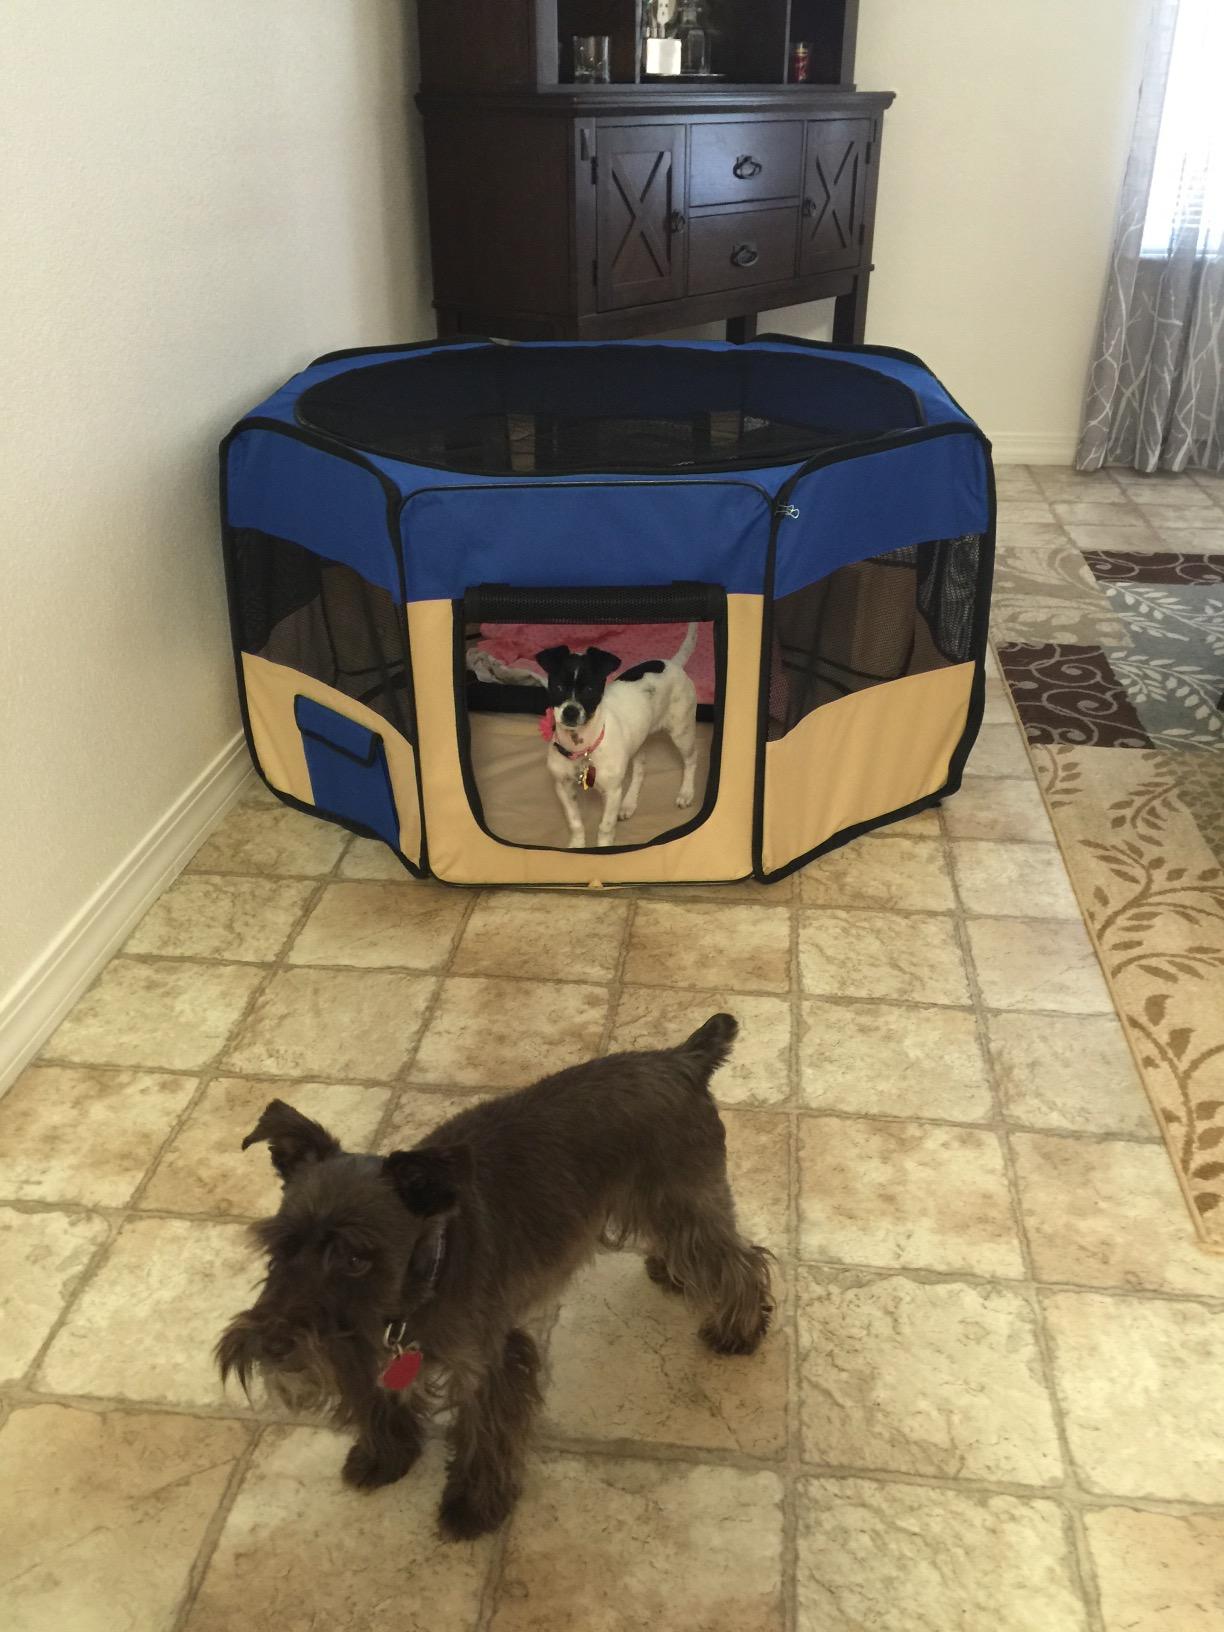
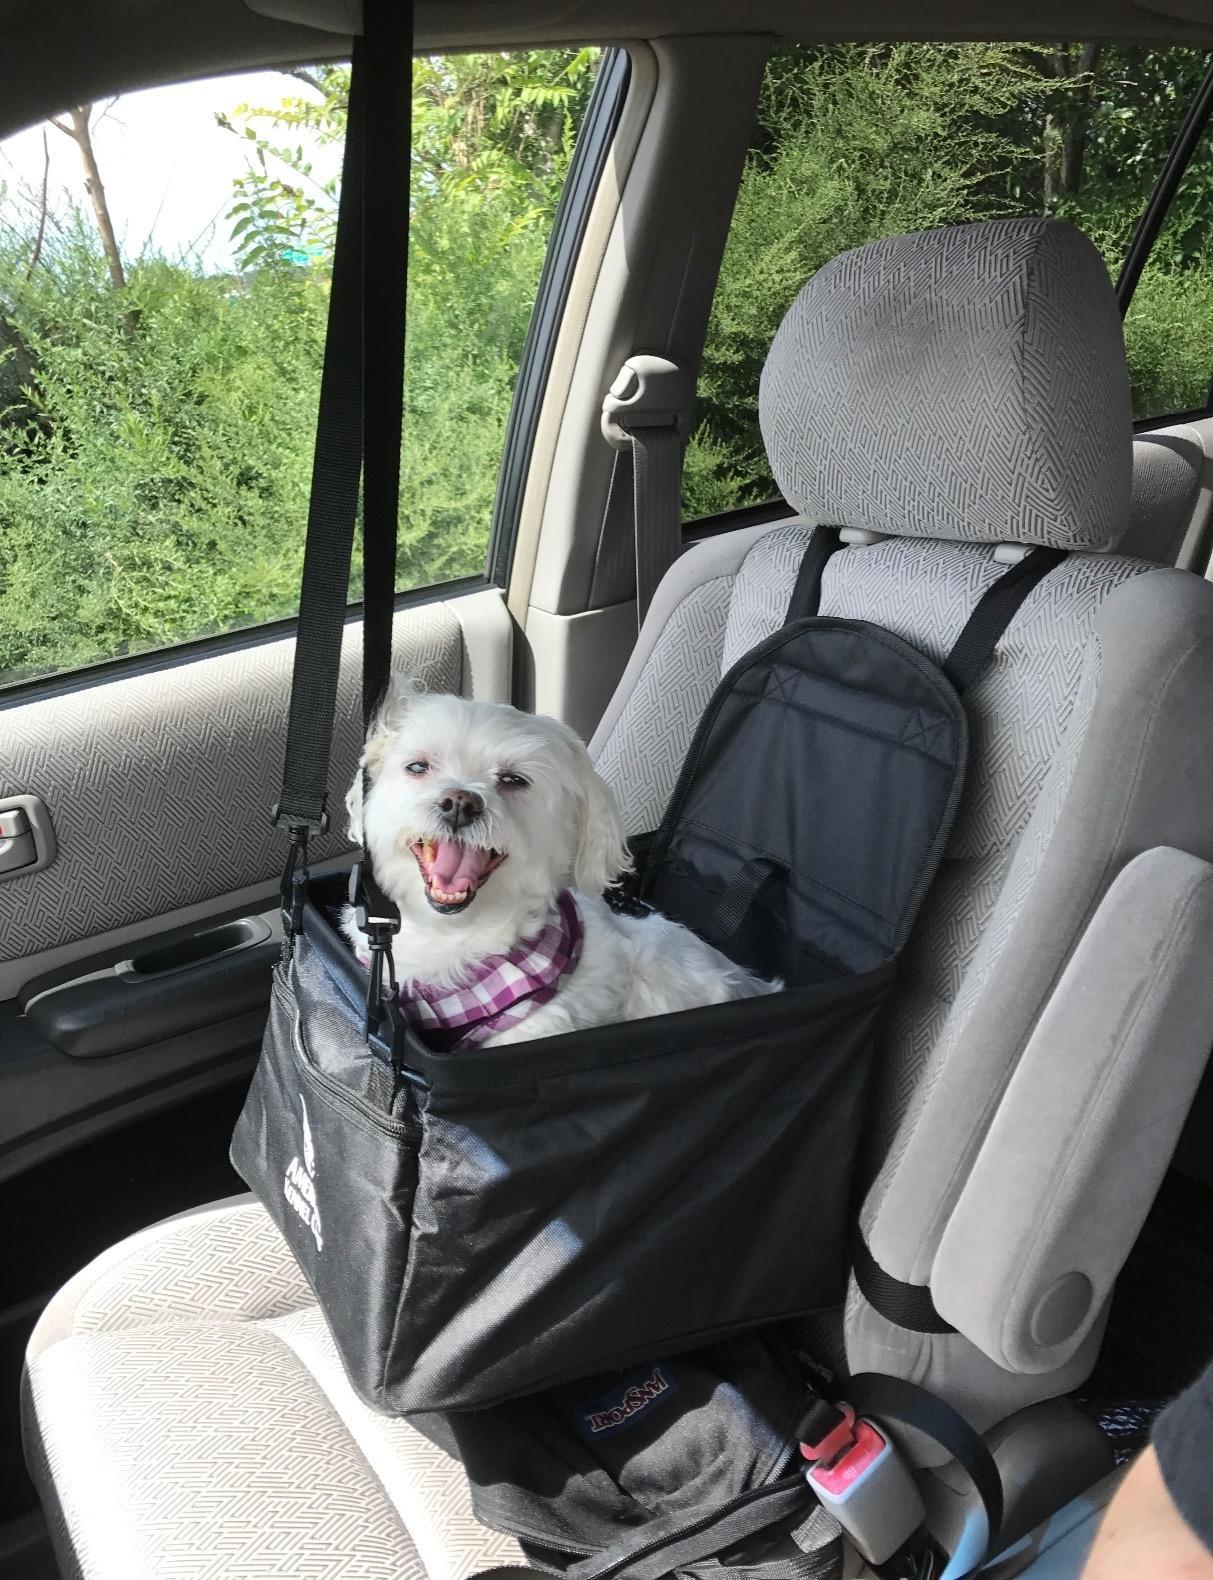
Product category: items_kennel
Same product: no